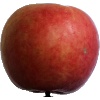
Label: Apple Crimson Snow 1